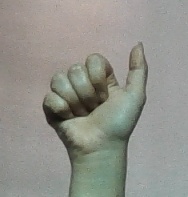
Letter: dhad